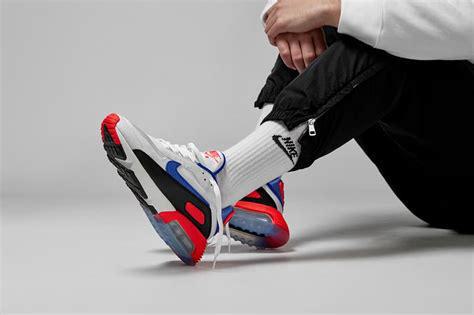
Brand: Nike
Model: Air Max 2090